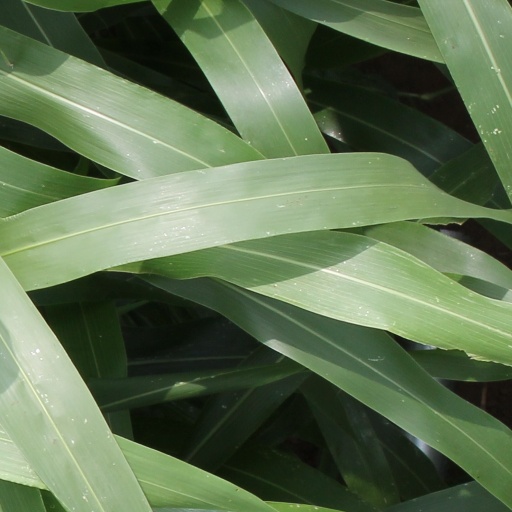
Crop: sorghum